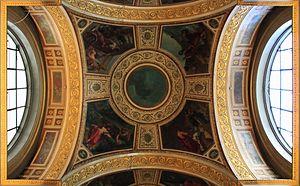
Coupole centrale de la bibliothèque de l'Assemblée Nationale, située dans le Palais Bourbon, Paris. Les peintures sont d'Eugène Delacroix (1798-1863), réalisées entre 1838 et 1847. Cette coupole représente la Législation et l'Éloquence. 1er pendentif
La bibliothèque de l'Assemblée nationale est une bibliothèque située à Paris au palais Bourbon, où siège l'Assemblée nationale française, et destinée aux députés.
Eugène Delacroix est un peintre français né le 26 avril 1798 à Charenton-Saint-Maurice et mort le 13 août 1863 à Paris.